Miller, New South Wales

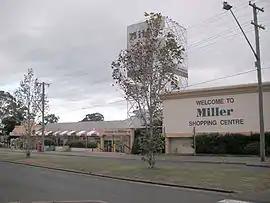
Miller Central

Miller is a suburb of Sydney in the state of New South Wales, Australia 38 kilometres south-west of the Sydney central business district, in the local government area of the City of Liverpool. Neighbouring suburbs include Hoxton Park, Hinchinbrook, Cartwright, Prestons, Sadleir and Busby.